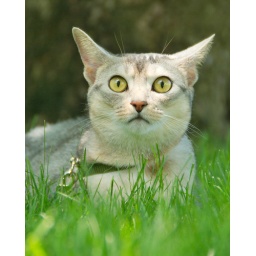
Aby our in door cat outside for the first time.